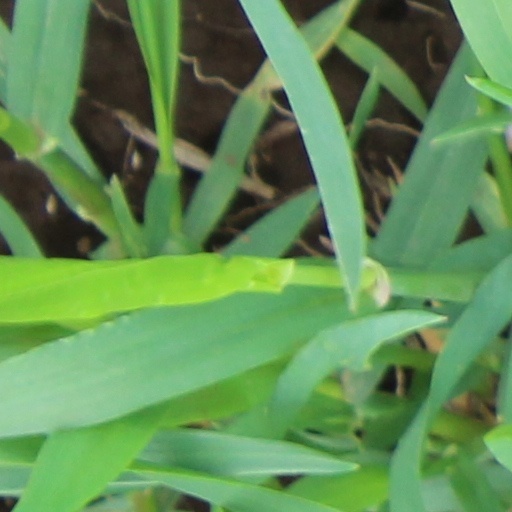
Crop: wheat